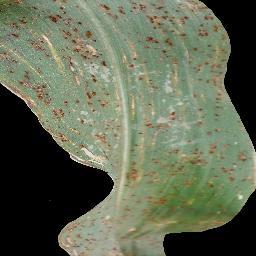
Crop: corn
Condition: (maize)_common_rust